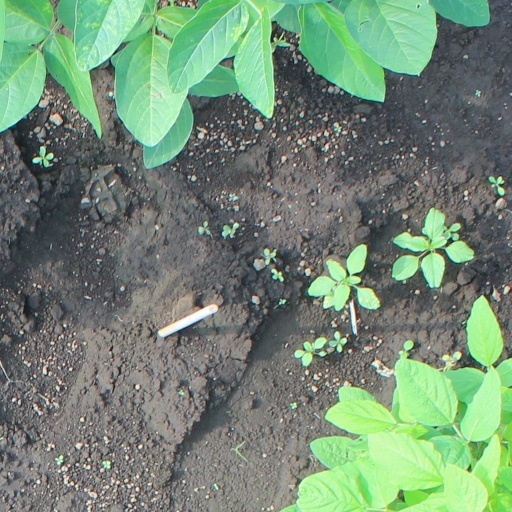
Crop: soybean